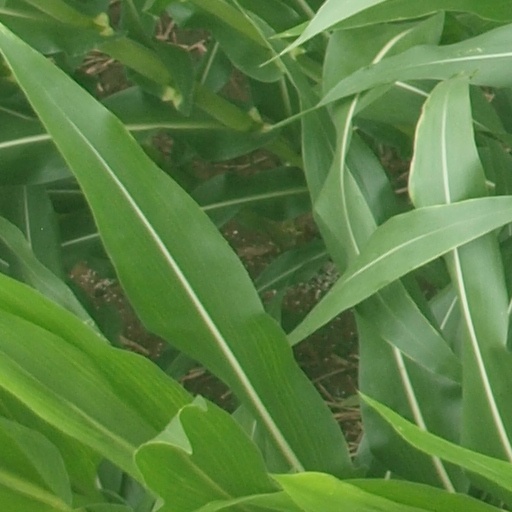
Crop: maize; corn